Tomasz Markowski (chess player)

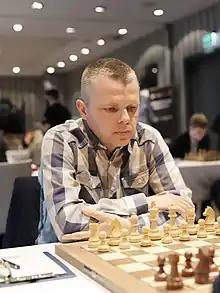
Markowski in 2021

Tomasz Markowski (born 30 July 1975) is a Polish chess Grandmaster.